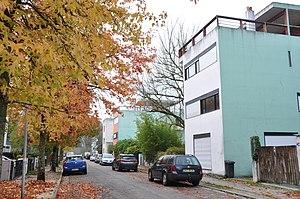
Cité Frugès, à Pessac, 1924-1926, par Le Corbusier, inscrit au Patrimoine mondial de l'Unesco en 2016
La Cité Frugès - Le Corbusier, à Pessac, dans la banlieue de Bordeaux, est l’un des deux lotissements construite par l’architecte français d'origine suisse Le Corbusier en 1926 pour le compte de l’industriel sucrier Henry Frugès. Ce dernier fit aussi réaliser l'hôtel Frugès à Bordeaux. La cité est inscrite, avec 16 autres œuvres architecturales de Le Corbusier, sur la liste du patrimoine mondial de l'UNESCO en 2016.
L'Architecture moderne ou Mouvement moderne naît du passage progressif de la campagne à la ville dans un contexte de changements techniques, sociaux et culturels liés à la révolution industrielle. Les conséquences se font sentir dans la construction et l'urbanisme entre la fin du XVIIIᵉ siècle et le début du XIXᵉ siècle et plus précisément dans l'après guerre après Waterloo. Puis une ligne cohérente de pensée se produit pour la première fois en Angleterre avec William Morris en 1860 mais le point crucial du processus qui met la théorie et la pratique face à la réalité est atteint par Walter Gropius en 1919 quand il ouvre le Bauhaus de Weimar. C'est à ce moment que l'on peut parler au sens strict du terme de mouvement moderne.